History of field hockey

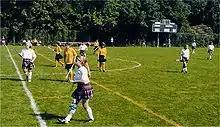
Grass Playing Surface

Women's hockey developed separately from men's hockey. Women do not seem to have played hockey widely before the modern era. Women's hockey was first played at British Universities and schools, and the first club, Molesey Ladies Hockey Club, was founded in 1887. The first national association was the Irish Ladies Hockey Union in 1894, and though rebuffed by the Hockey Association, women's hockey grew rapidly around the world. The women's University Match between the University of Oxford and University of Cambridge first took place in 1895, making it the oldest varsity match in the world for women.